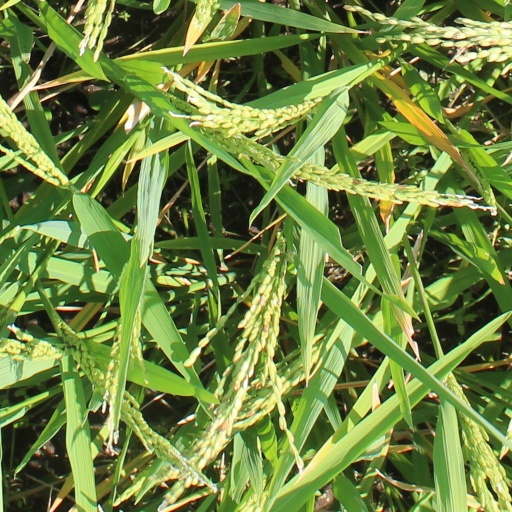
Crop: rice